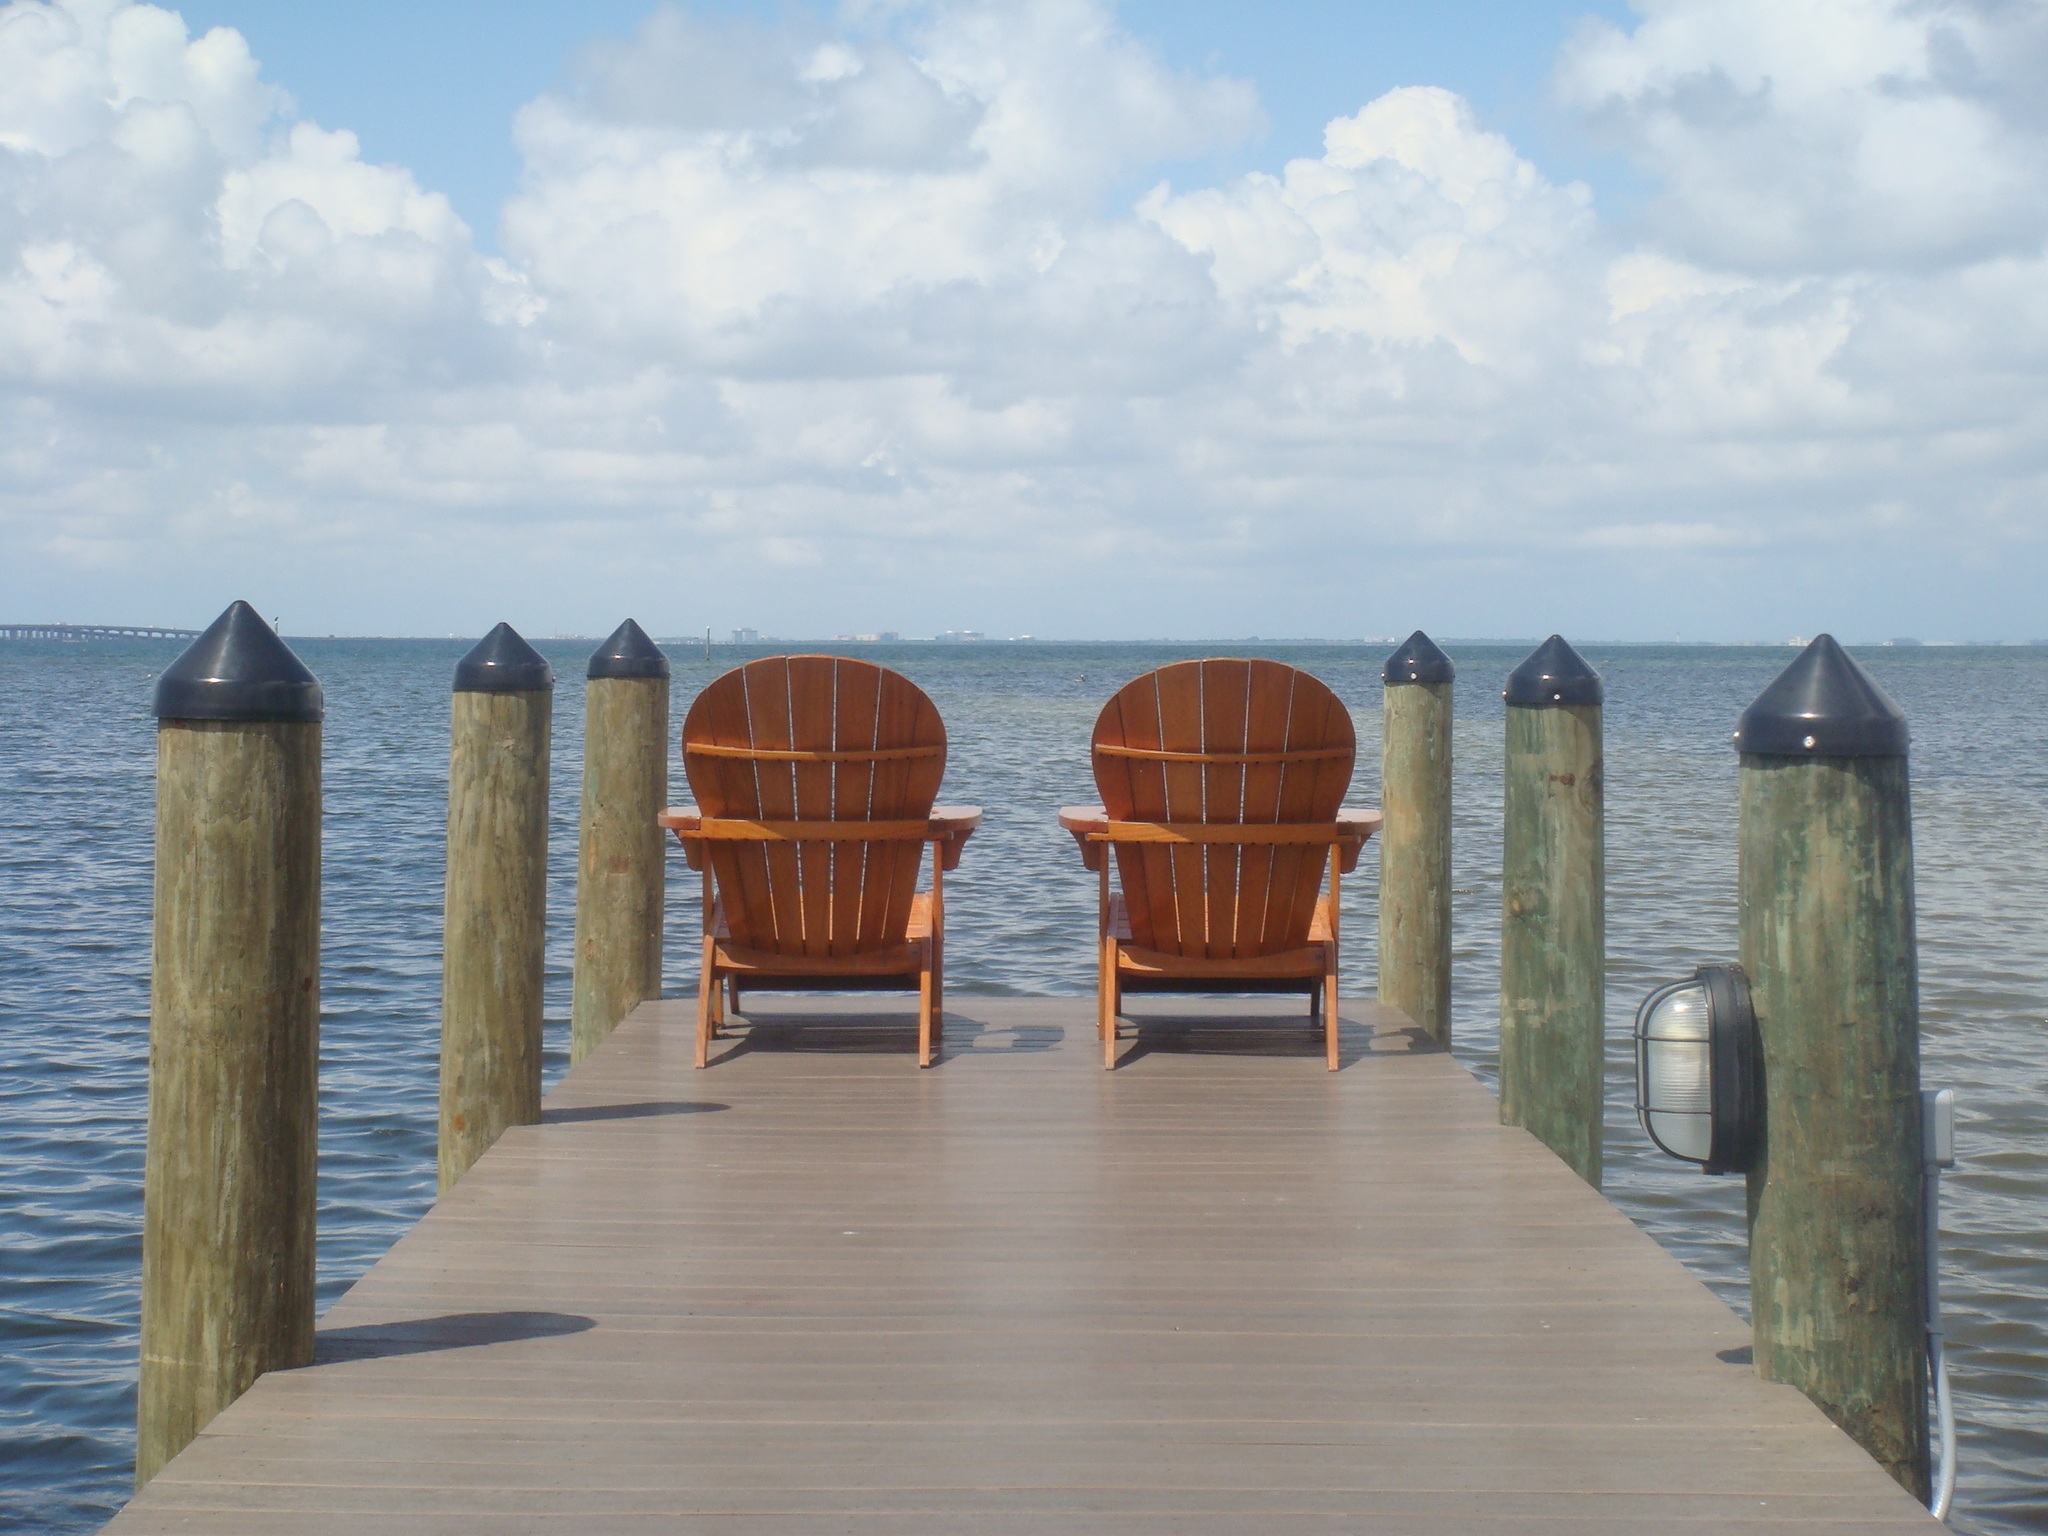
beach, sea, nature, outdoor, ocean, architecture, sky, boardwalk, wood, pier, walkway, summer, vacation, travel, tropical, tourism, resort, estate